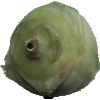
Label: kohlrabi